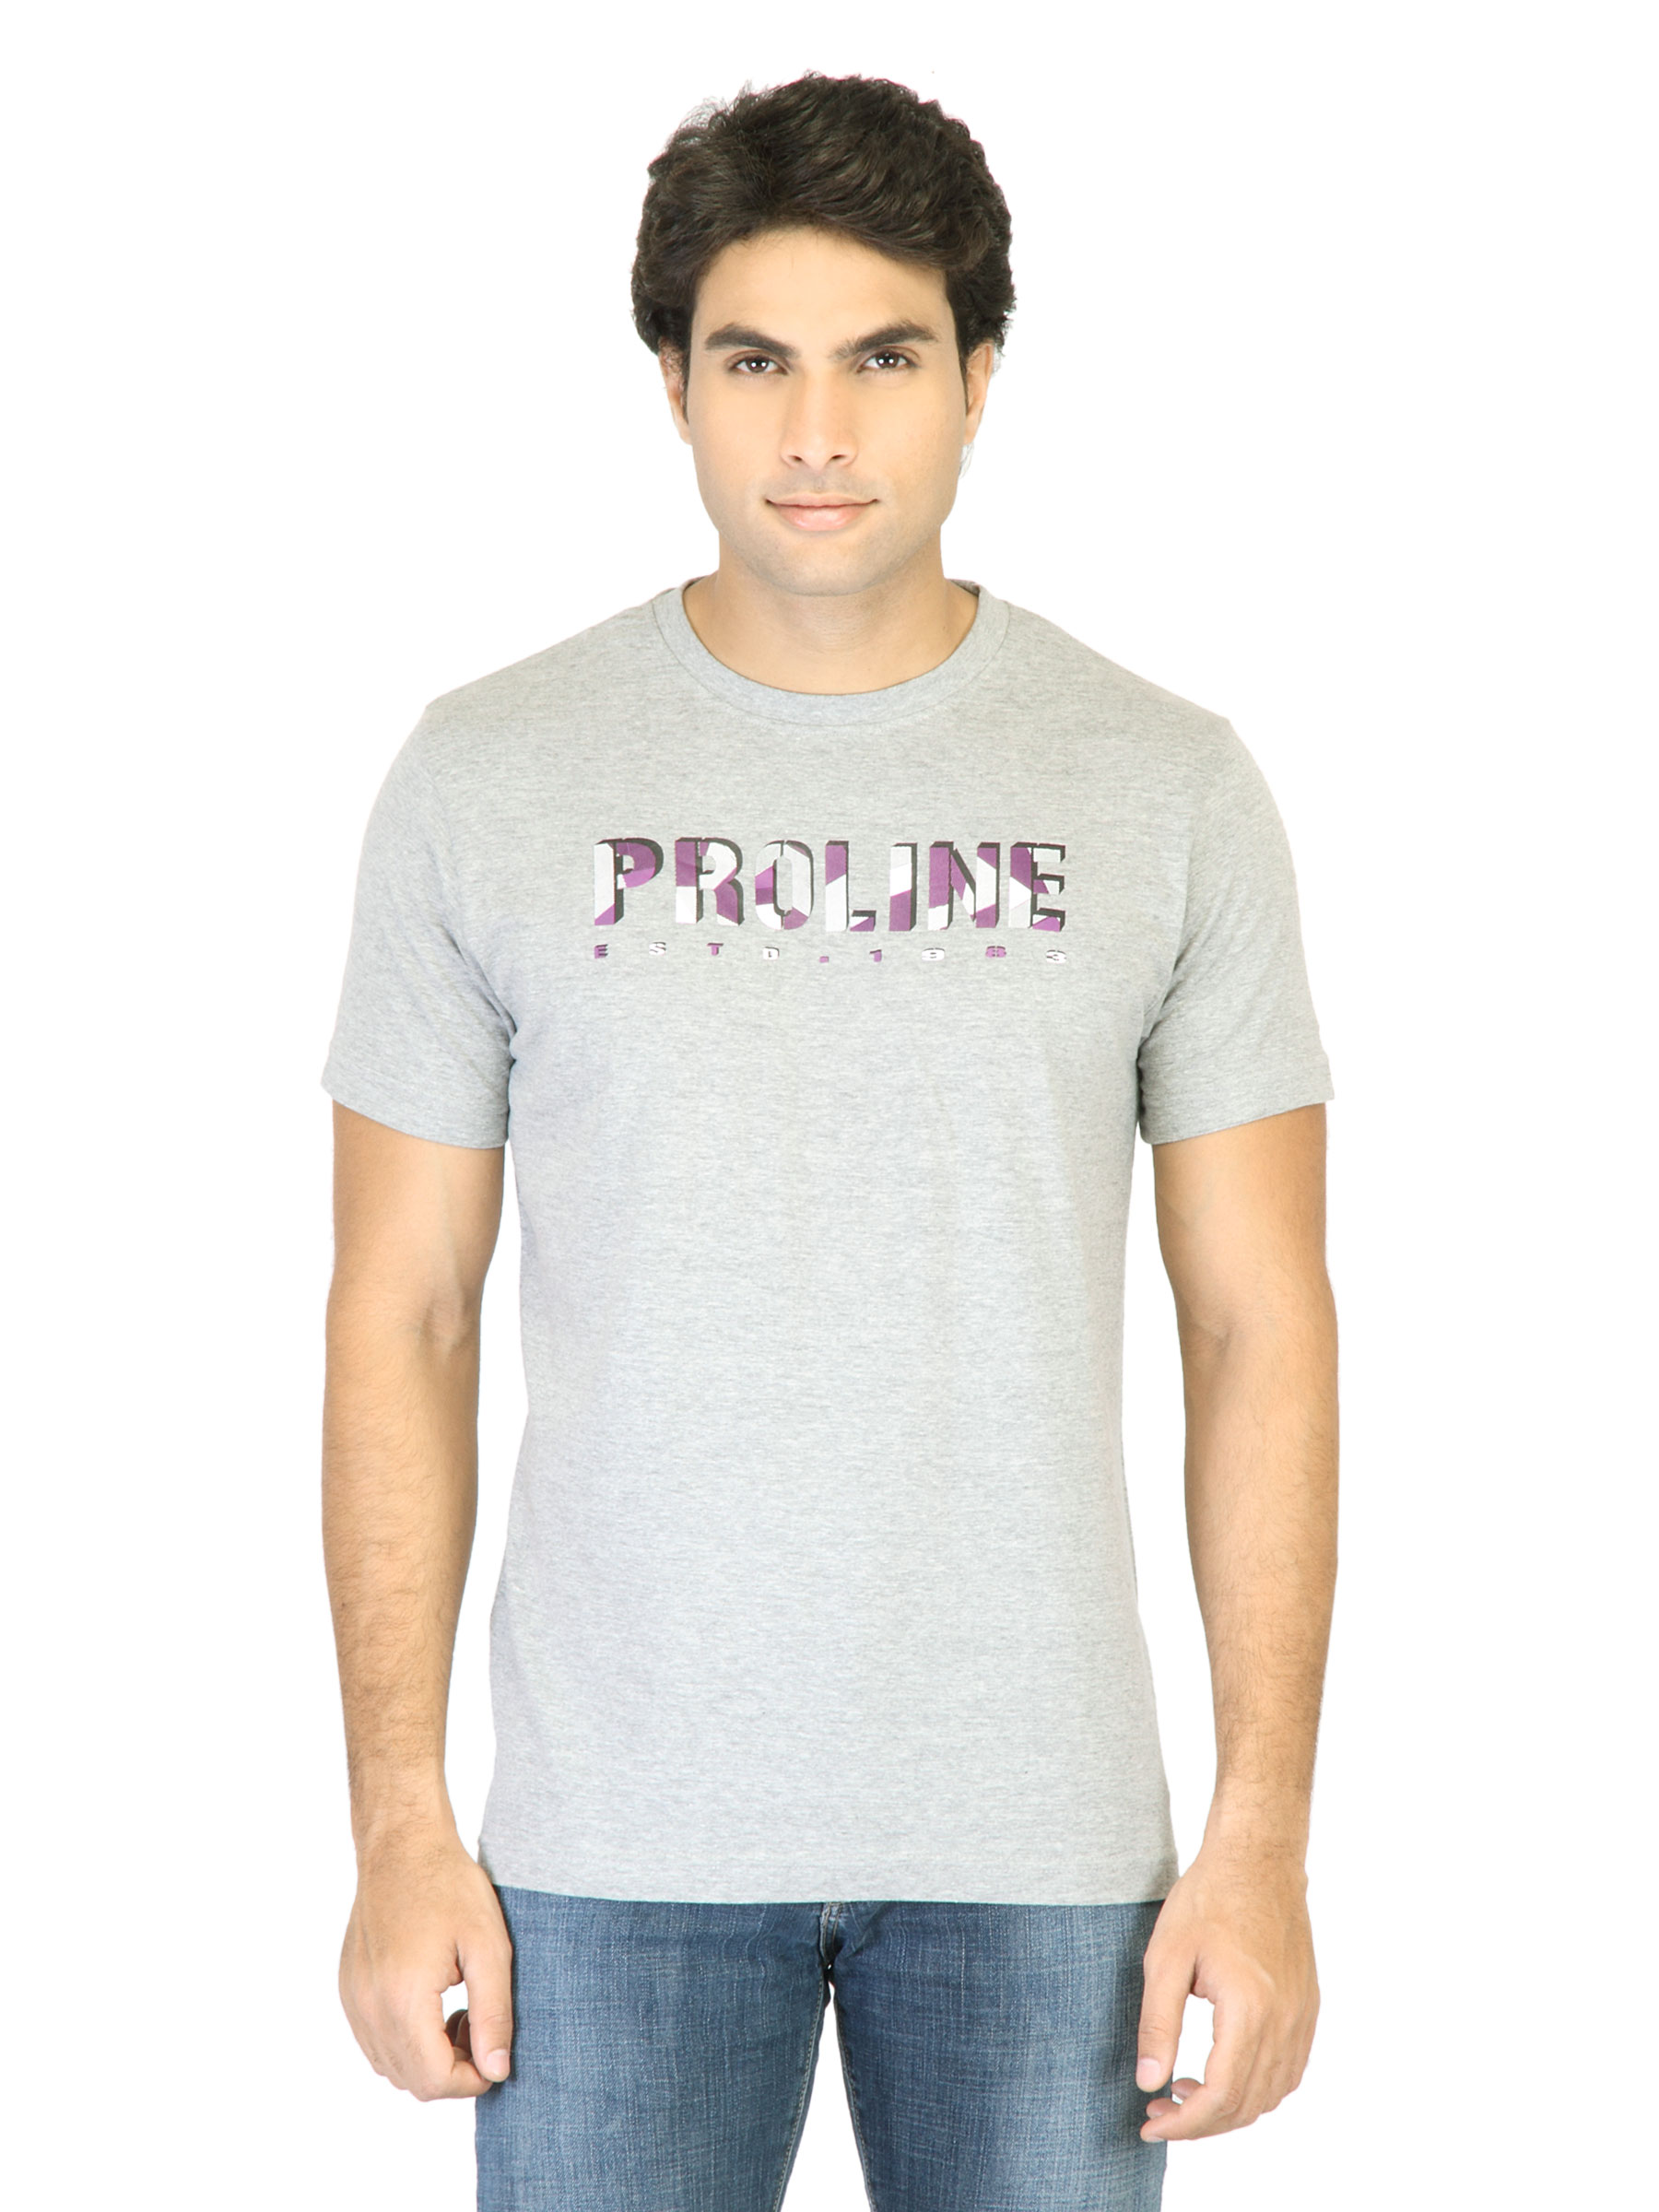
Proline Men Grey T-shirt with Printed Detail
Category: Apparel / Topwear / Tshirts
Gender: Men
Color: Grey
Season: Summer 2012
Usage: Casual